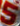
Number: 5